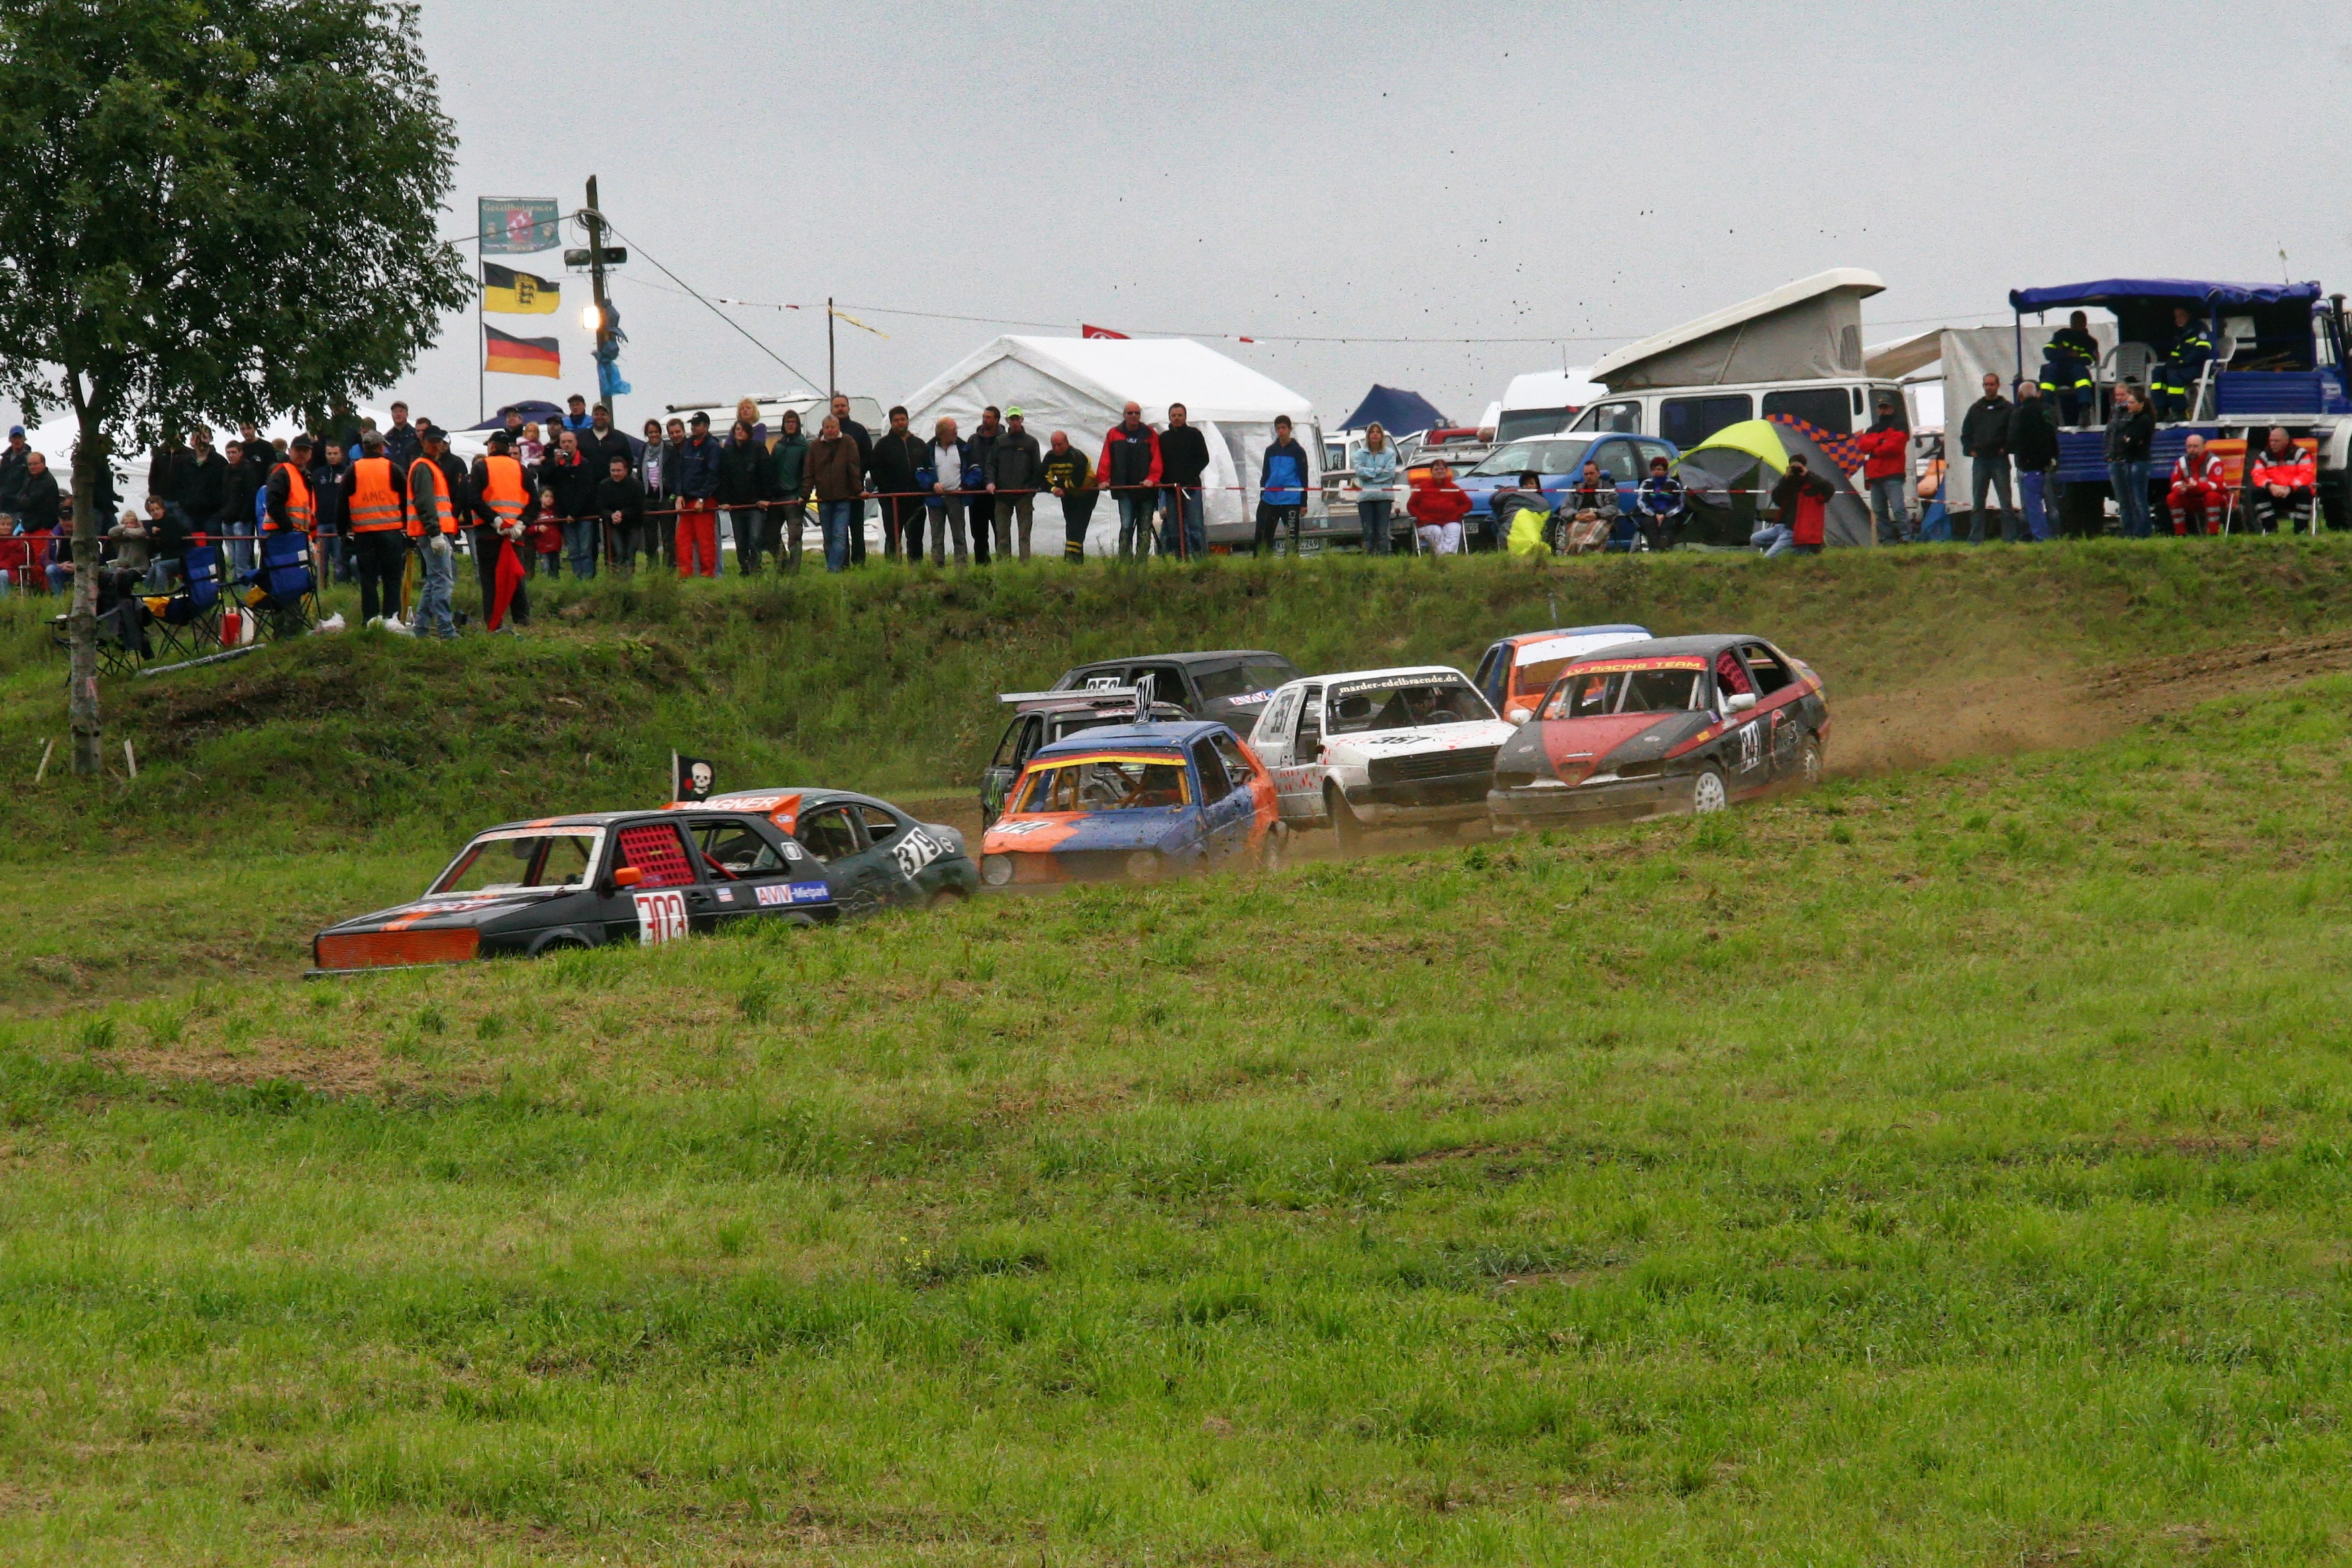
sport, vehicle, mud, auto, cross, sports car, race, sports, racing, race track, rally, motorsport, auto racing, autocross, off roading, rallycross, rallying